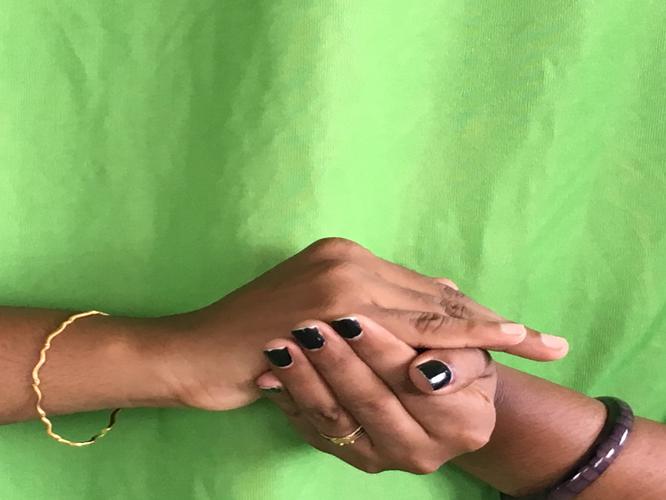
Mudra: Samputa
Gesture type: double_hand